Answer in natural language. How many Beds are visible in the scene? Choose between the following options: 1, 0, 4, 2 or 3
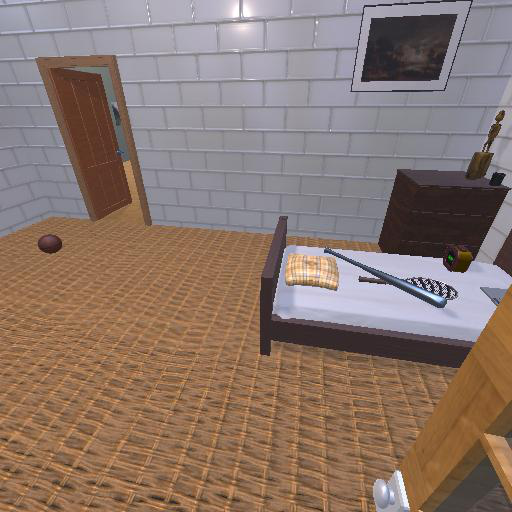
<answer>1</answer>